Domingo Pérez Cáceres

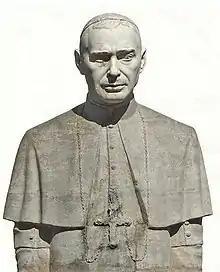
Bust of Domingo Pérez Cáceres in the plaza of the Cathedral of La Laguna.

Domingo Pérez Cáceres (November 10, 1892, Güímar, Tenerife, Canary Islands, Spain) - August 1, 1961, San Cristóbal de La Laguna, Tenerife) was a Spanish ecclesiastic, eighth Bishop of the Roman Catholic Diocese of San Cristóbal de La Laguna. Was one of the most prominent bishops in the history of the Canary Islands, being well known for their aid to poor people in Canary Islands (it was known as the ""bishop of the poor""), who gave money, and for his many positions in the Catholic Church.